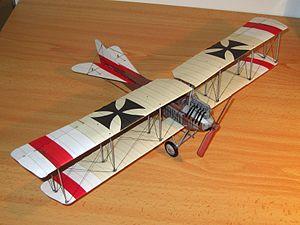
L’Albatros B.I est un biplan biplace de reconnaissance allemand de la Première Guerre mondiale.